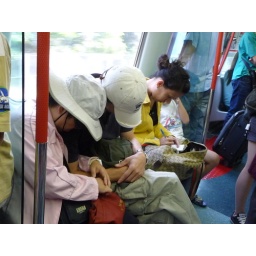
I saw so many sleeping people on the train in the middle of the day